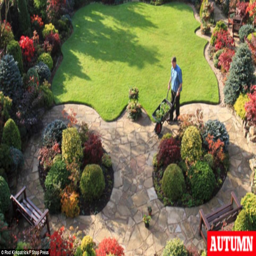
composer in the upper garden with his wheelbarrow .